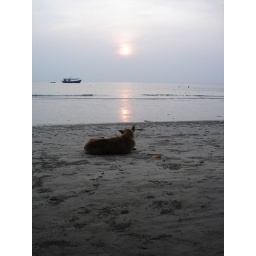
there are many cute but scabby dogs in Thailand